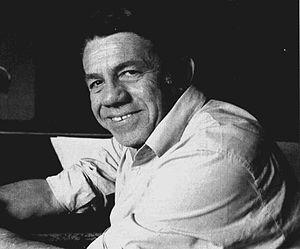
Ferruccio Amendola, né le 22 juillet 1930 à Turin et mort le 3 septembre 2001 à Rome, est un acteur italien, également doubleur de voix actif au cinéma et à la télévision.